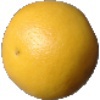
Label: Grapefruit White 1